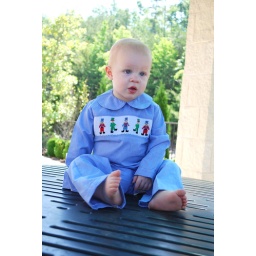
Tin soldiers march across the front of this boys pant set in blue micro check.